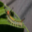
Label: caterpillar